Damon Stoudamire

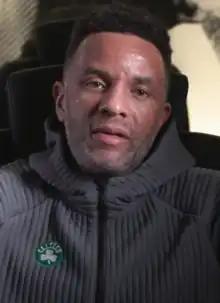
Stoudamire in 2021 as a Celtics assistant coach

Damon Lamon Stoudamire (born September 3, 1973), nicknamed Mighty Mouse, is an American college basketball coach and former player who is currently the head coach for the Georgia Tech Yellow Jackets of the Atlantic Coast Conference (ACC). The , point guard was selected with the 7th overall pick by the Toronto Raptors in the 1995 NBA draft and won the 1995–96 NBA Rookie of the Year Award. He played collegiately at the University of Arizona, and professionally for the Toronto Raptors, Portland Trail Blazers, Memphis Grizzlies and San Antonio Spurs.